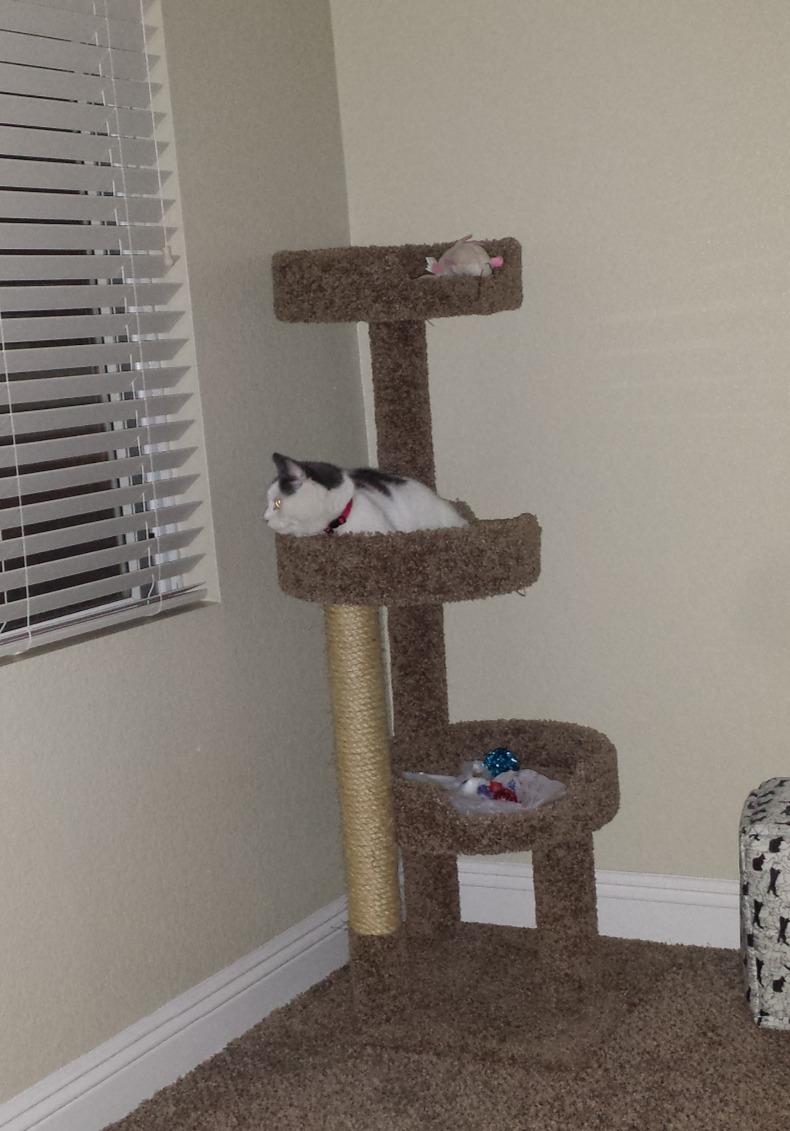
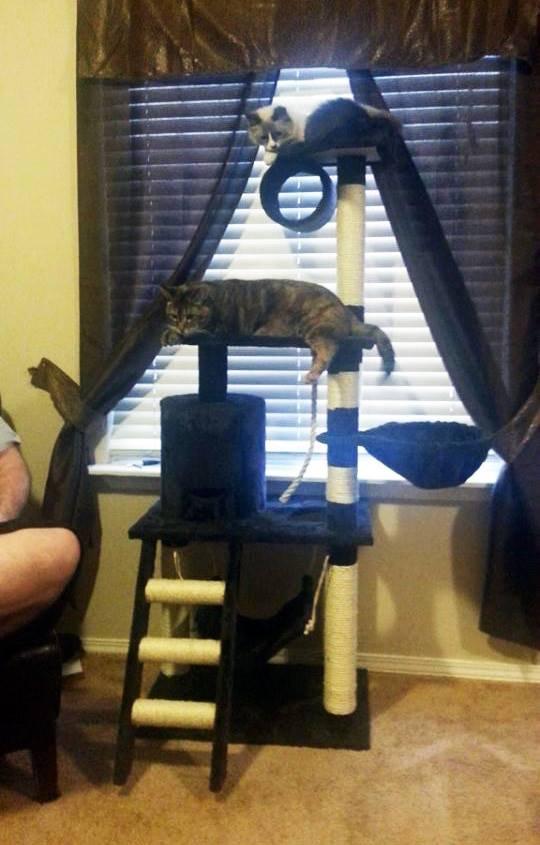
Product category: items_cat tree
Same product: no